John McAra House

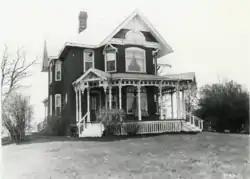

The John McAra House is a single-family home located at 2157 Irish Road in Davison, Michigan. It was listed on the National Register of Historic Places in 1982.